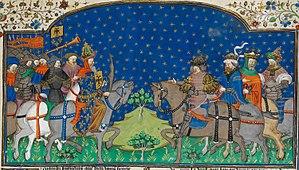
Le Livre de Talbot-Shrewsbury est un manuscrit enluminé réalisé à Rouen par le Maître de Talbot vers 1445. Il est offert par le connétable John Talbot à la princesse Marguerite d'Anjou à l'occasion de son mariage avec Henri VI. Ce livre contient une quinzaine de textes en français, dont des chansons de geste, des épopées chevaleresques ainsi que les statuts de l'ordre de la Jarretière. Il est actuellement conservé à la British Library.